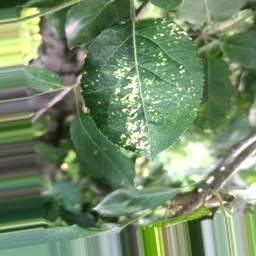
Label: Apple_Mosaic